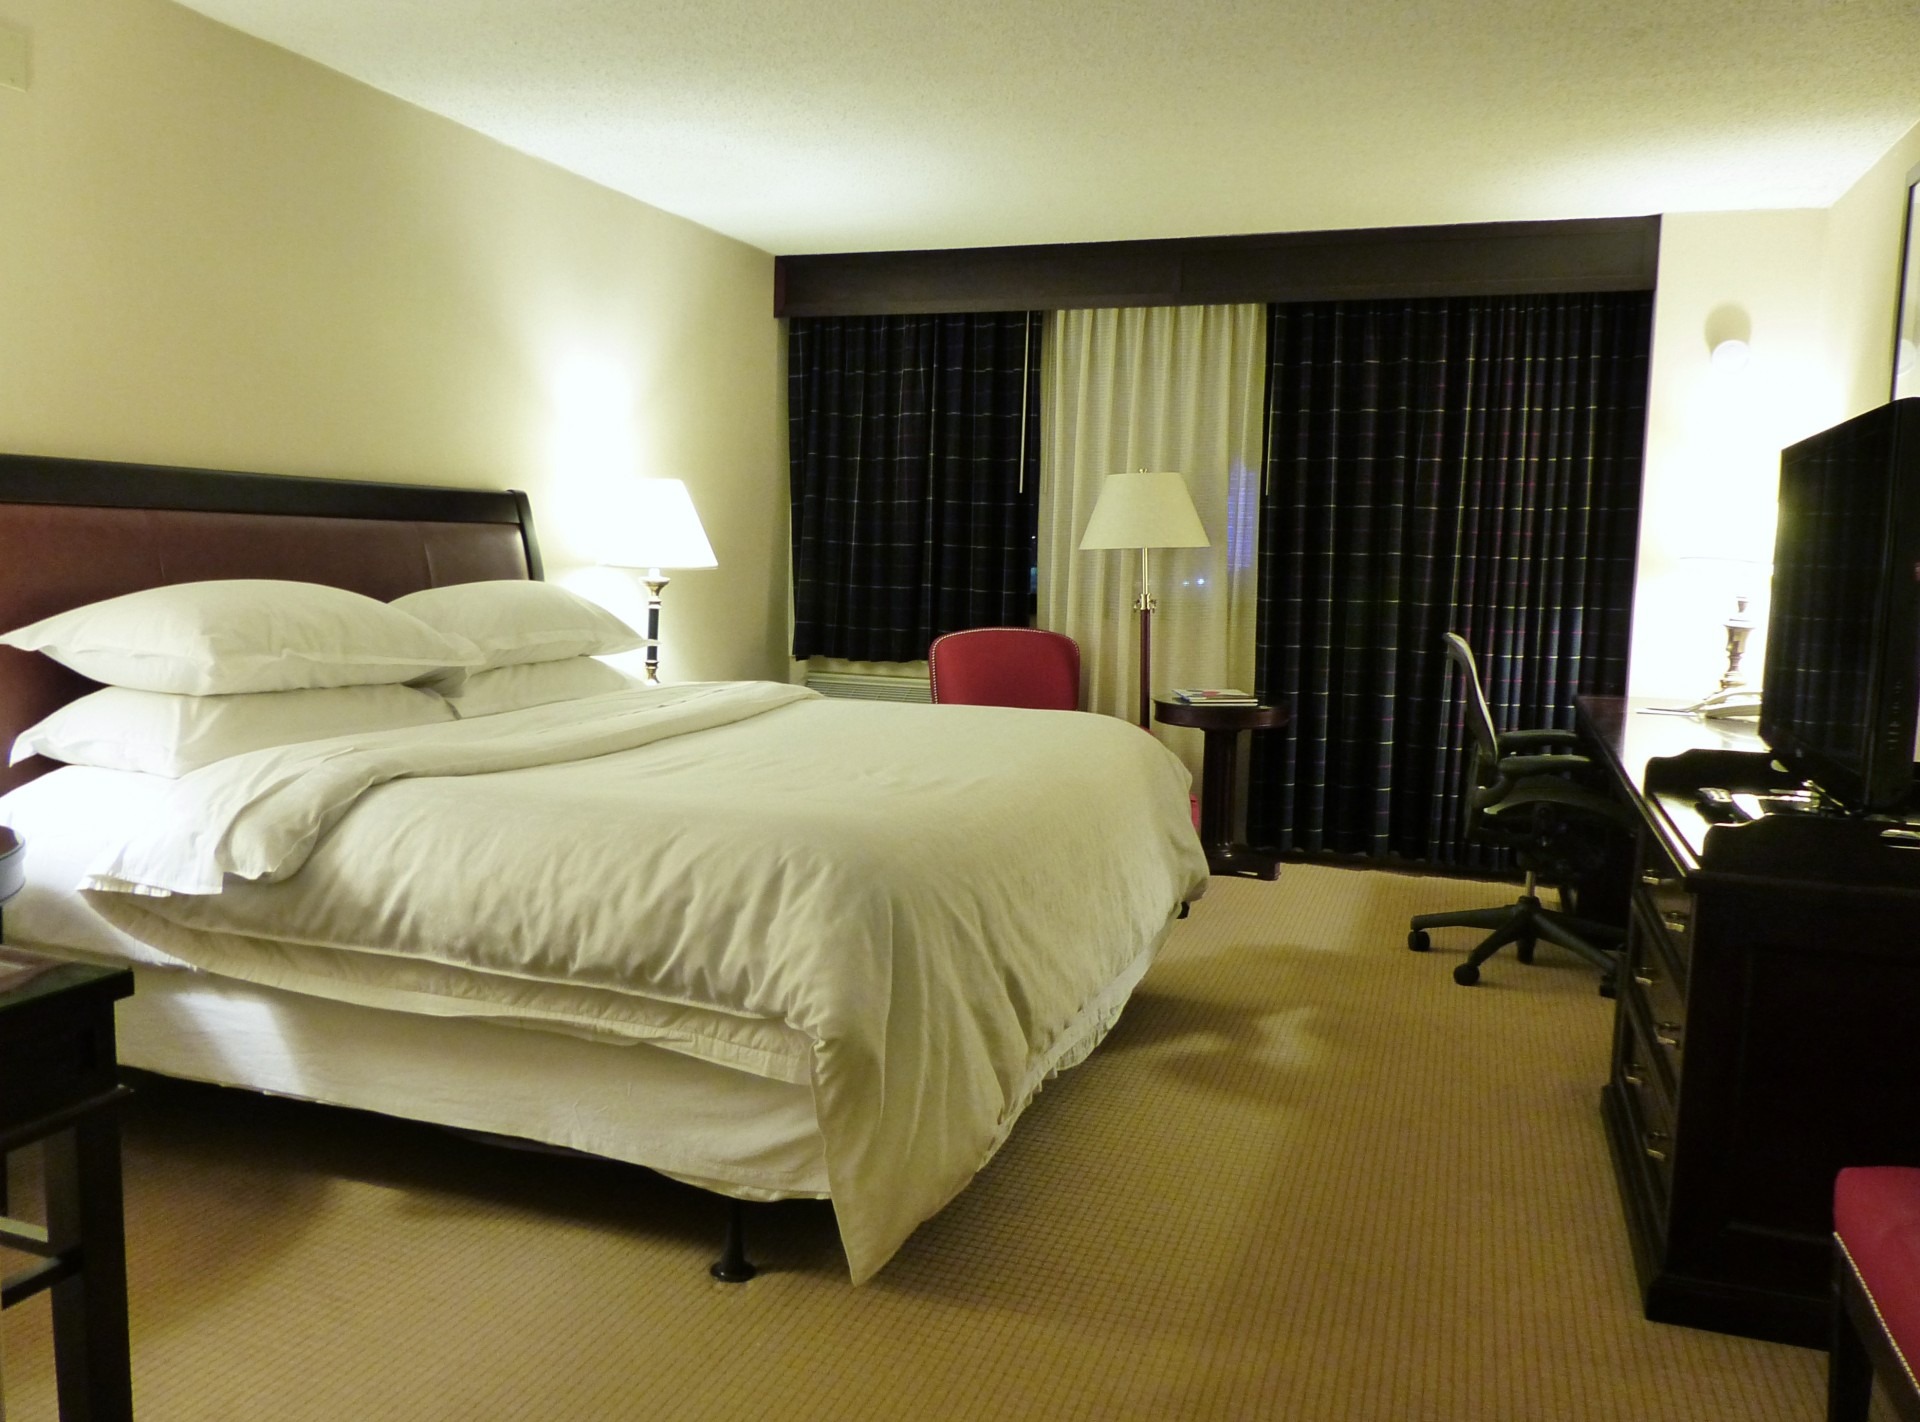
vacation, travel, motel, relax, cottage, property, rest, room, trip, bedroom, apartment, interior design, sleep, hotel, pennsylvania, estate, suite, philadelphia, condominium, lodging, real estate, overnight